Tana Nile

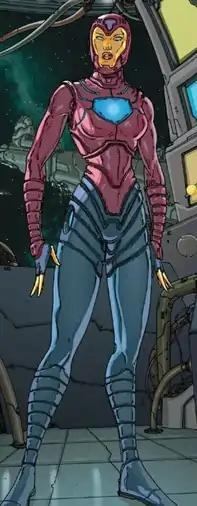
Tana Nile as depicted in "Annihilation: The Nova Corps Files" #1 (August 2006)

Tana Nile is a fictional character appearing in American comic books published by Marvel Comics.